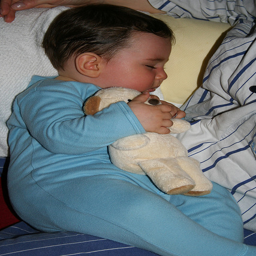
A baby sleeps sitting up while clutching a teddy bear.
A baby sleeping on someone's lap and holding a stuffed animal.
a baby boy wearing blue is sleeping and holding his stuffed animal
A child sleeping with a teddy bear on a bed.
A boy in blue pajamas holding a white teddy bear.